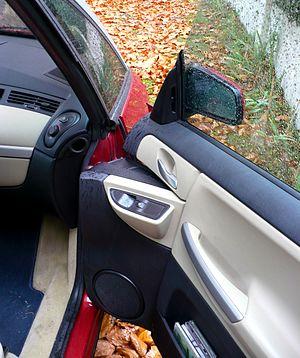
Portière Avantime à double cinématique . Renault Matra, 2003
La Renault Avantime est une automobile produite par Matra pour le compte du constructeur Renault, entre 2001 et 2003. Comme le Renault Espace, le concept a été proposé par Matra qui en a assuré le développement. Le centre de design Renault, avec notamment Thierry Métroz, a participé au design du véhicule. Précocement abandonné par Renault, seuls 8 557 exemplaires de ce modèle ont été produits. La commercialisation et la maintenance ont été assurés par le réseau Renault.